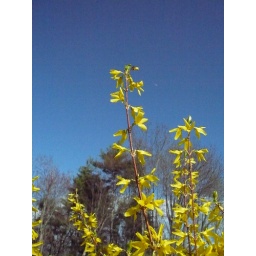
moon in the sky yellow flowers on branches